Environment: real
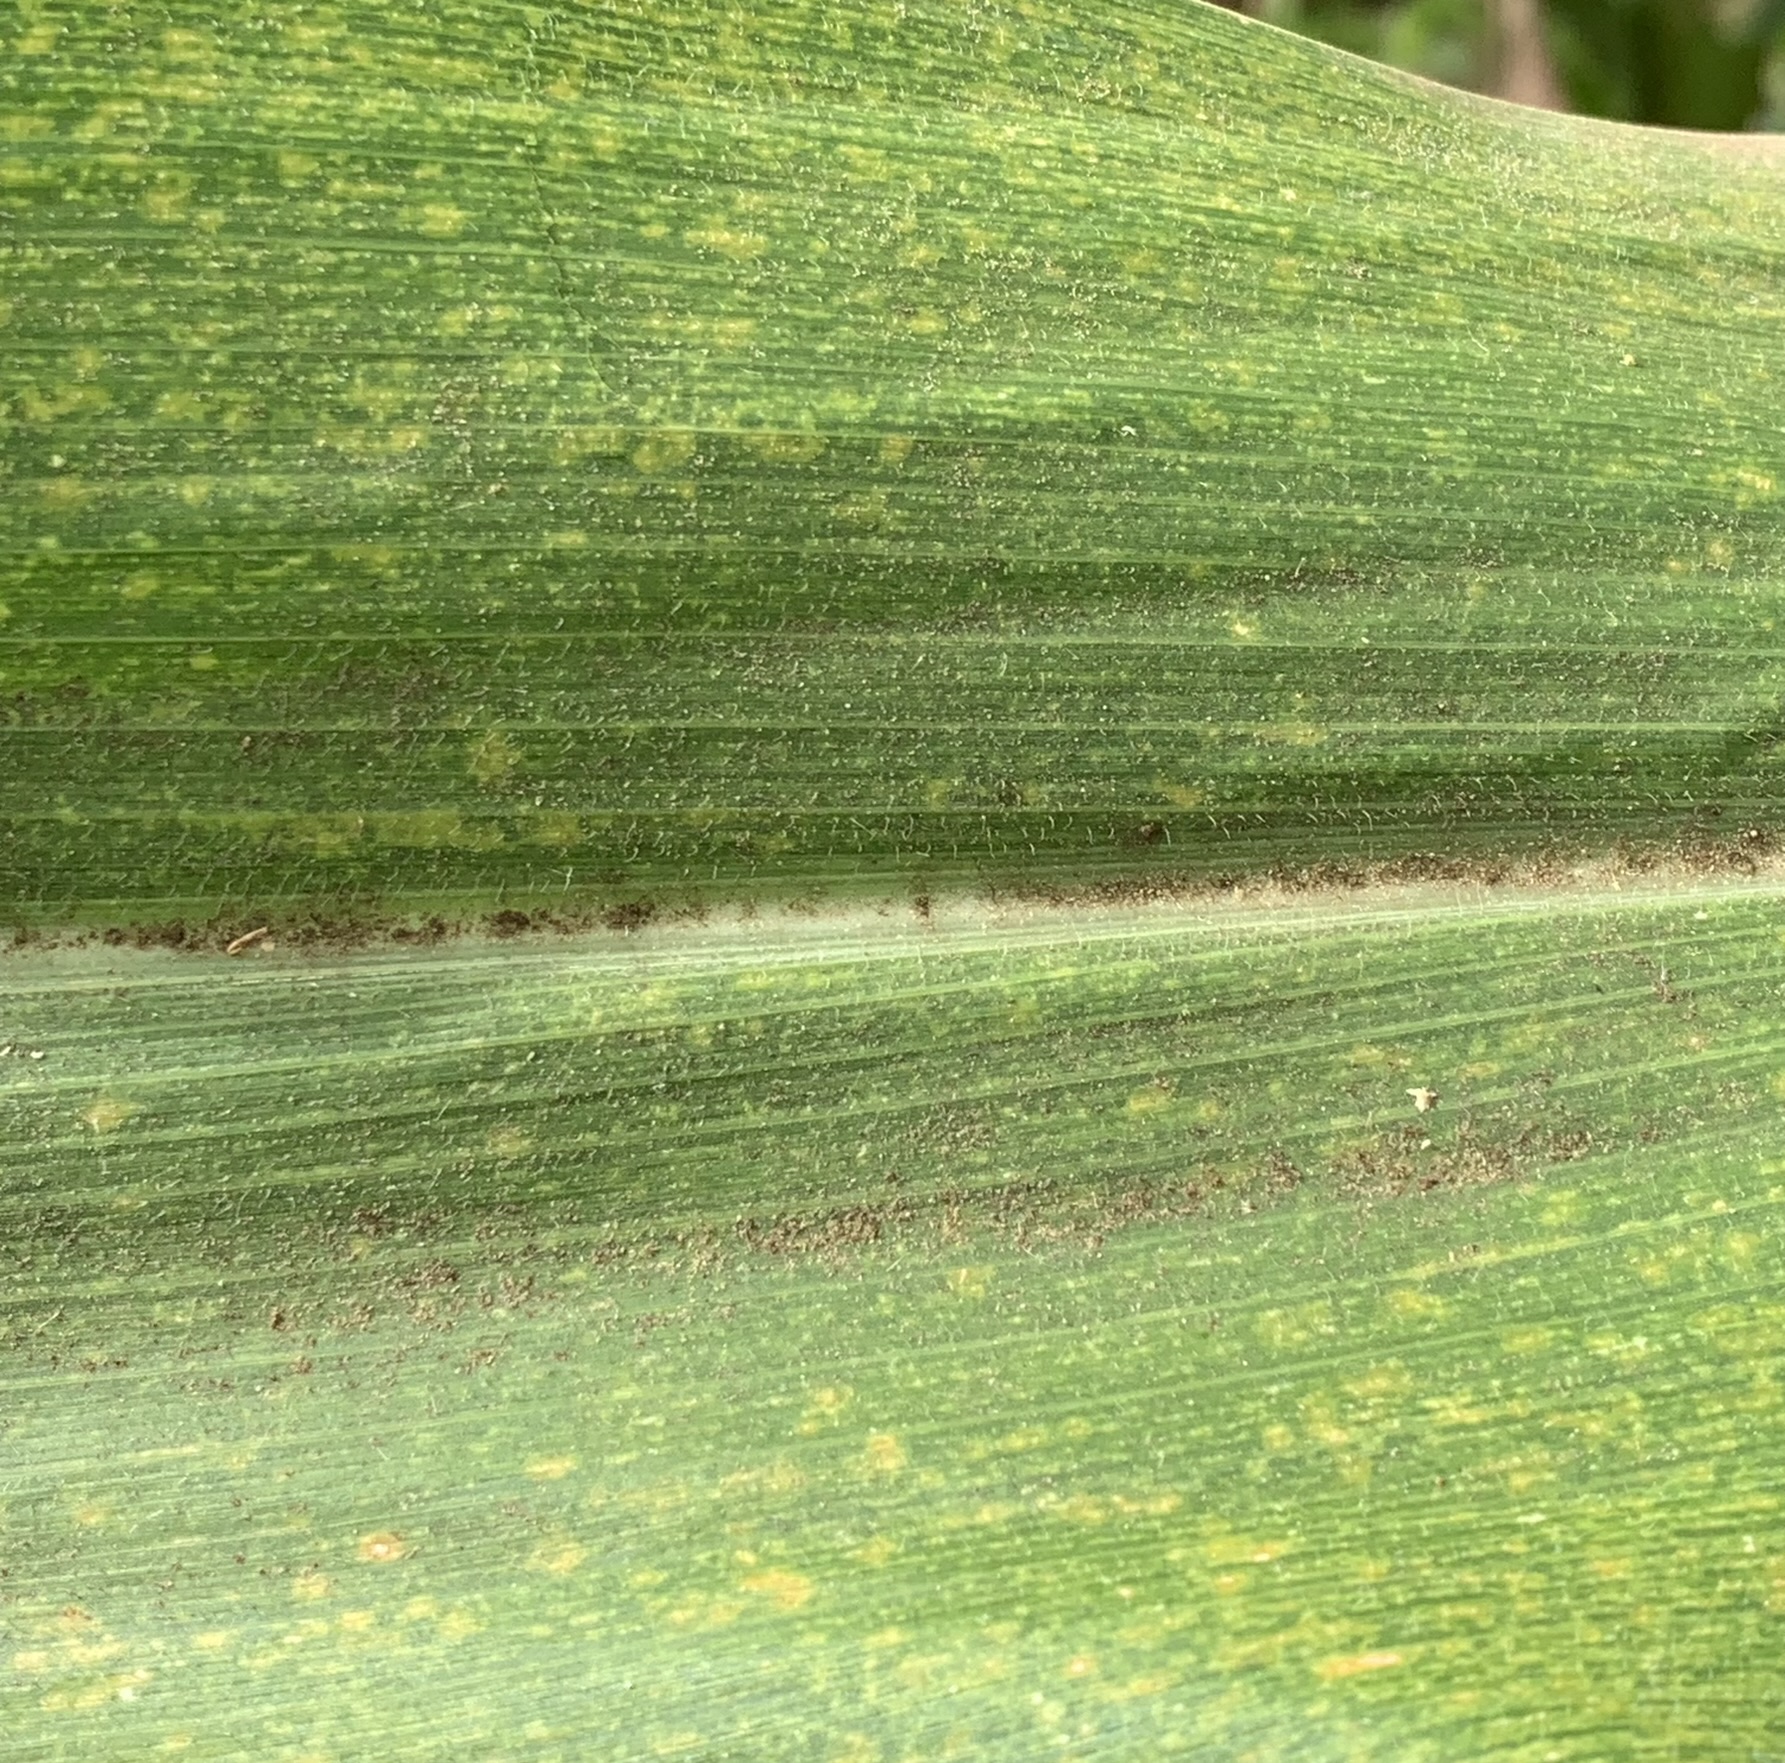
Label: lethal_necrosis